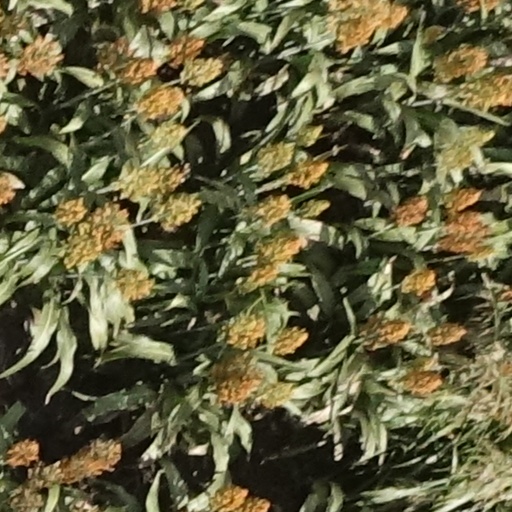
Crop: sorghum